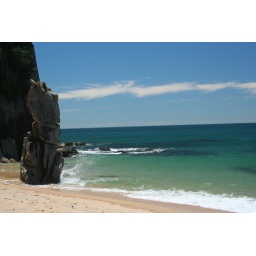
A small spire of rock on Anapai beach in Abel Tasman National Park